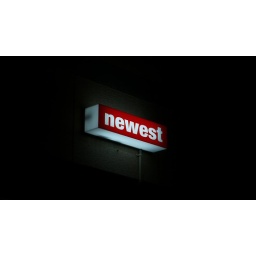
A tiny sign, dimly lit, over the door of a snowboarding and snow clothing boutique.